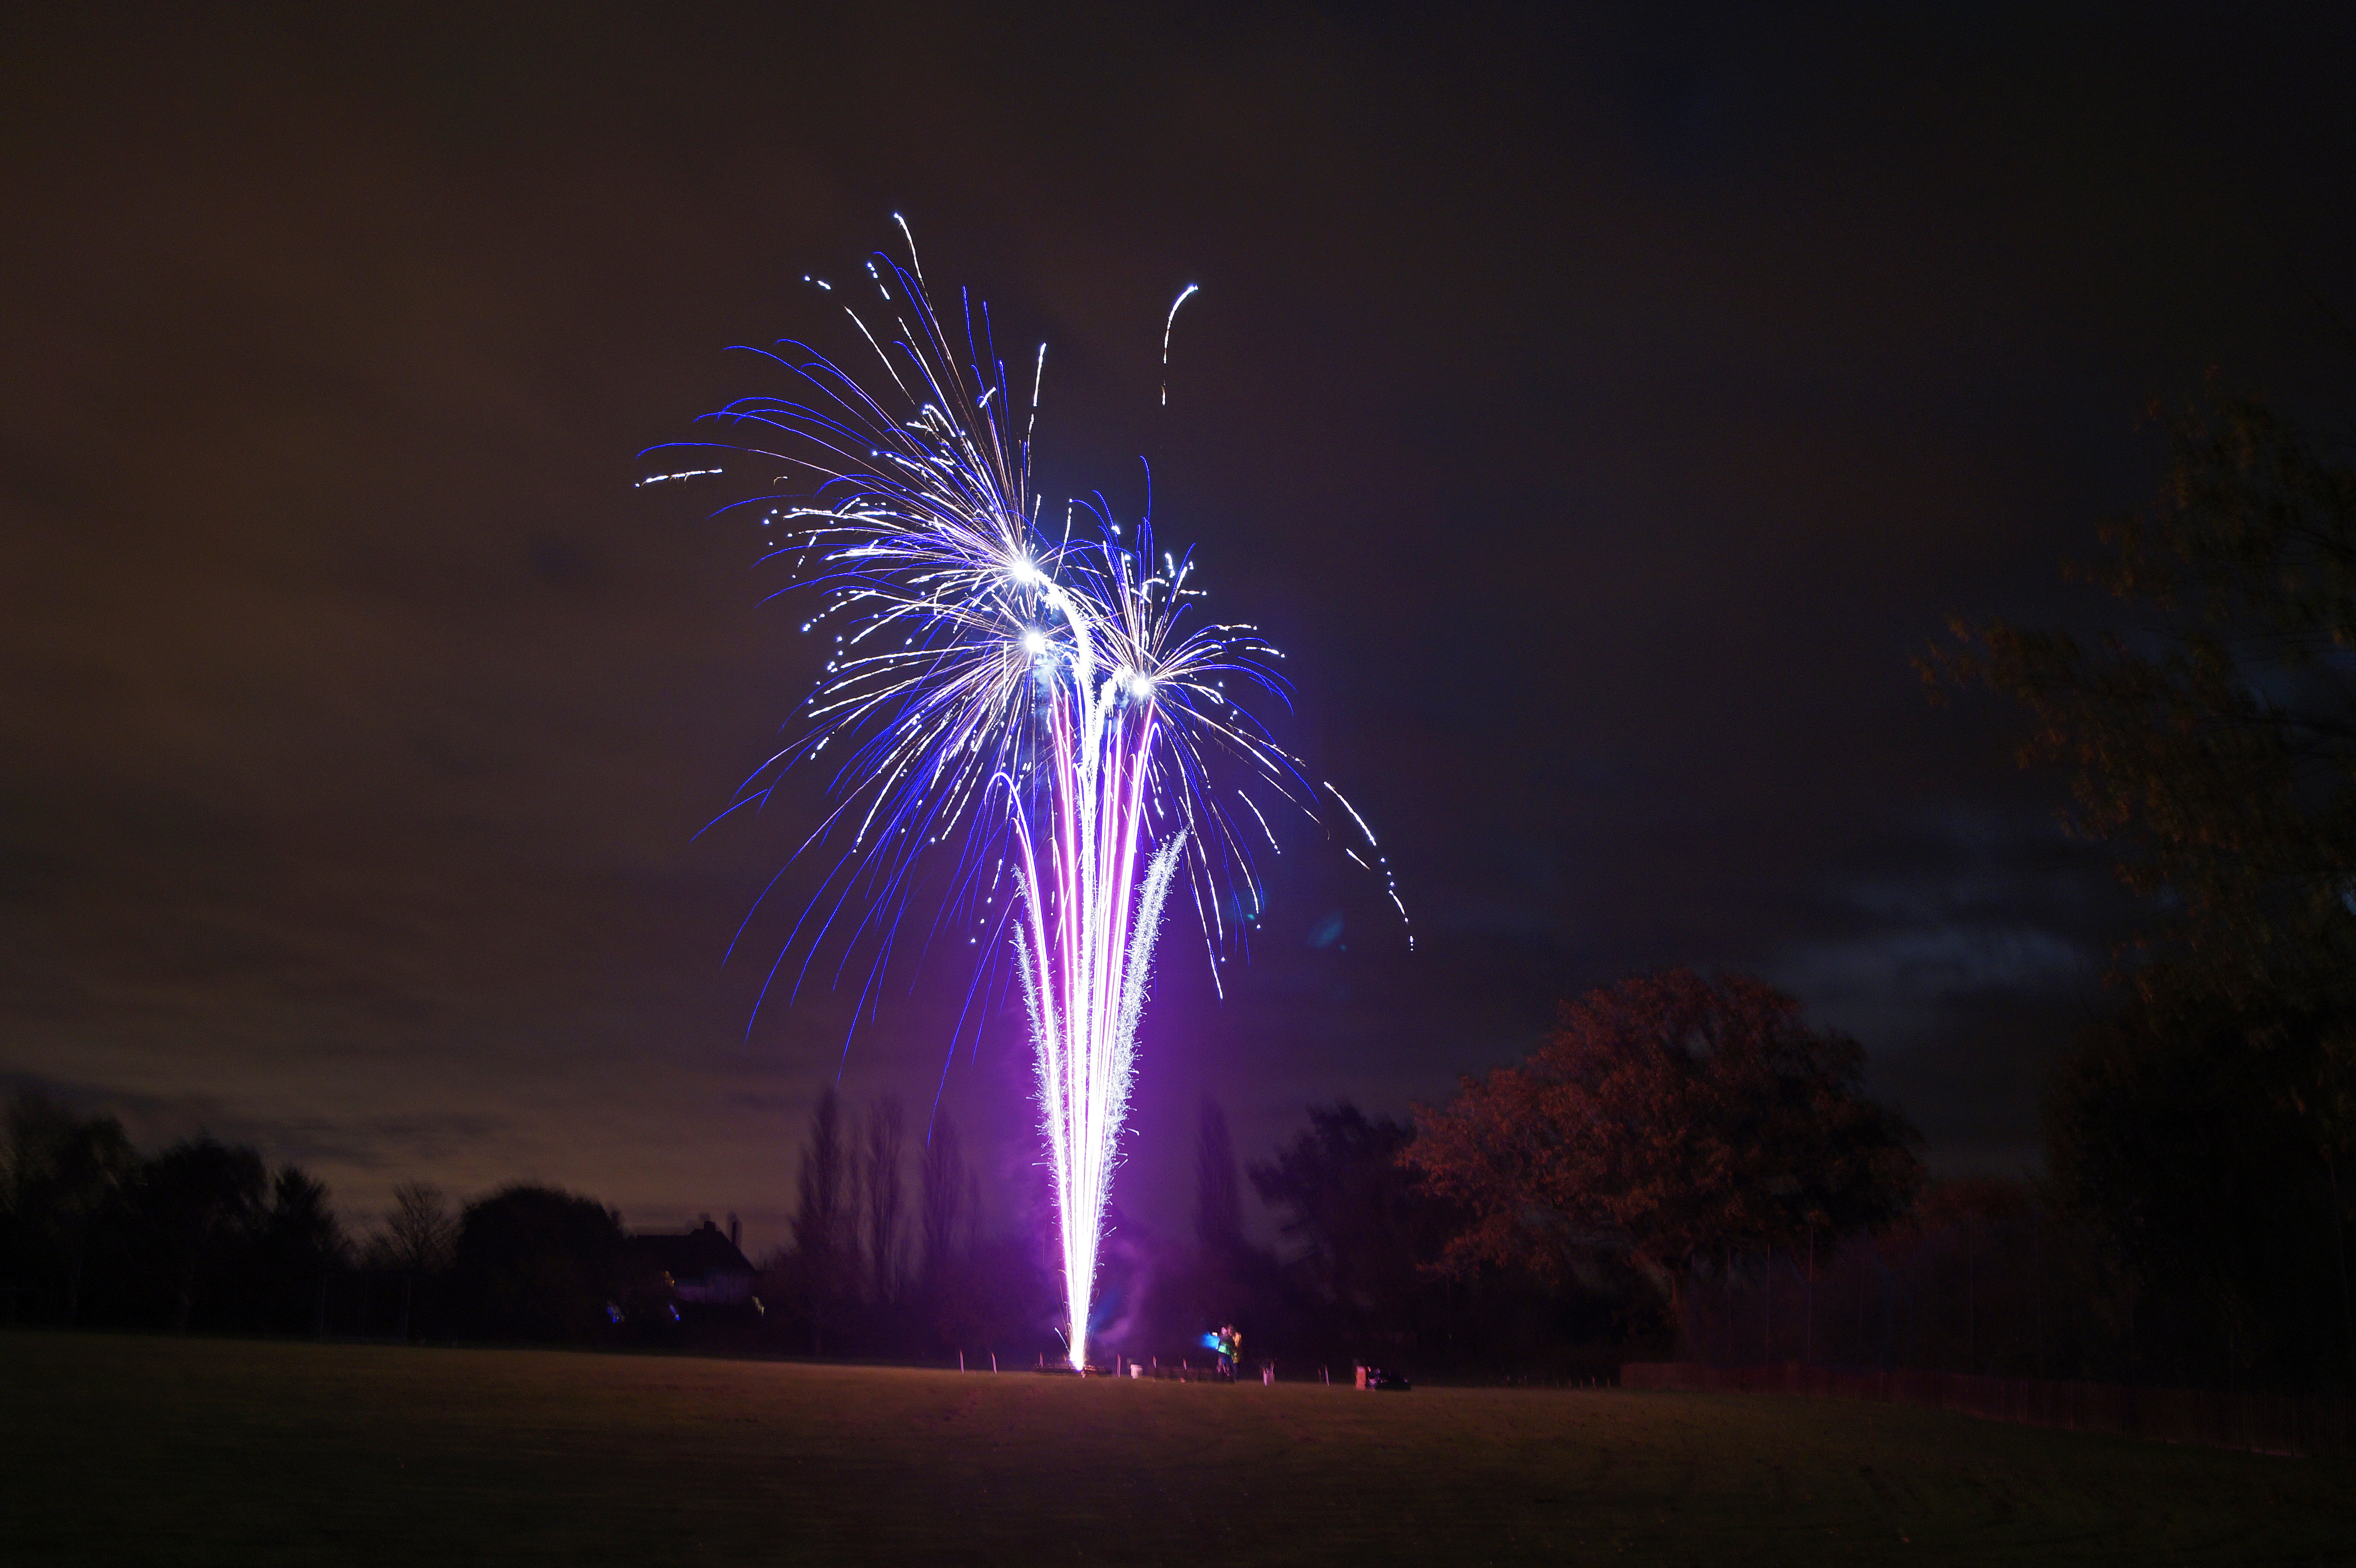
night, recreation, firework, flash, fireworks, exposure, gold, silver, event, streaks, bang, whizz, outdoor recreation